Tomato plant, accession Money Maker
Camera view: bottom (45 deg); turntable rotation: 300 degrees
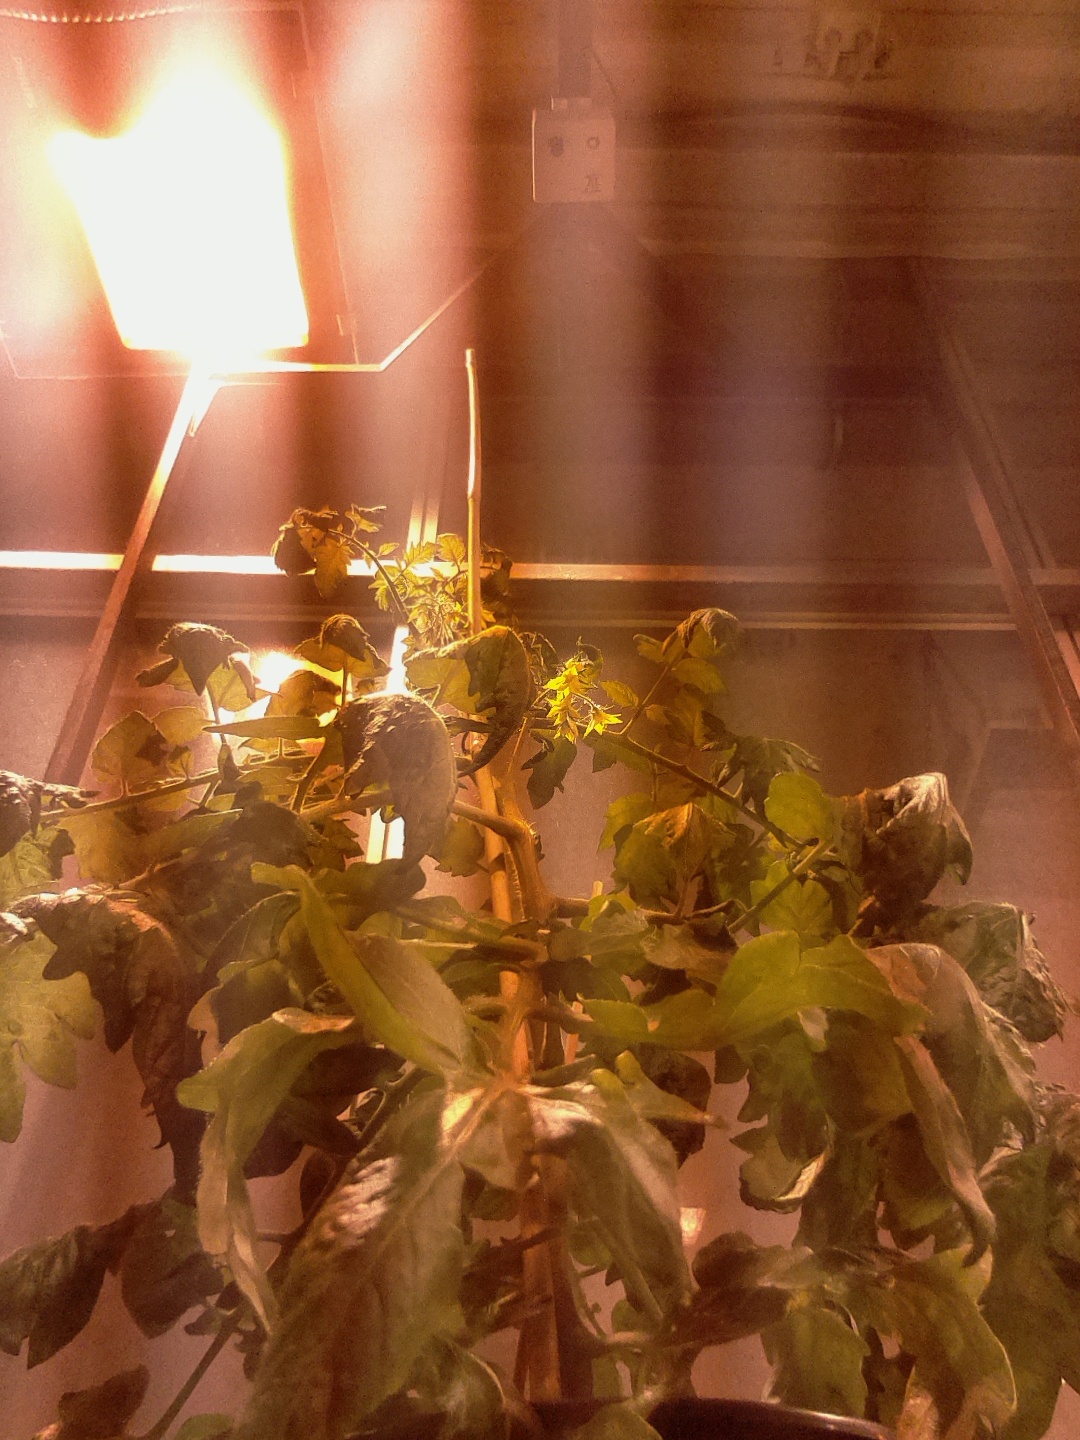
BBCH growth stage 68: Full flowering, 80%-90% of flowers open, more petals falling